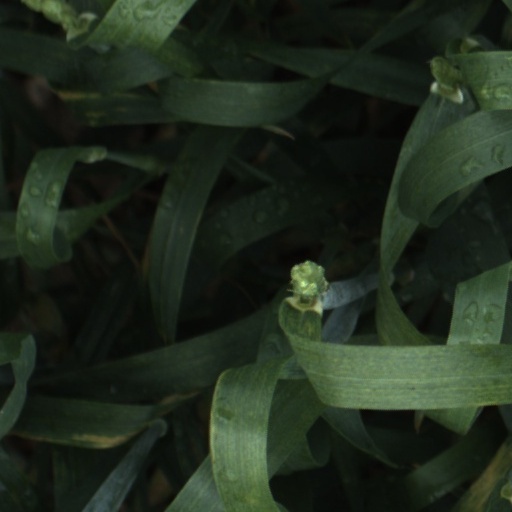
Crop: wheat